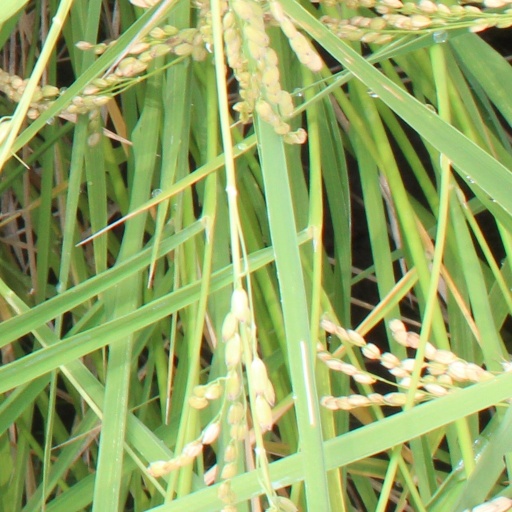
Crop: rice